Anglo-Saxon law

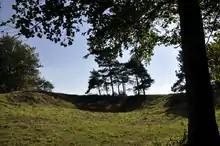
Scutchamer Knob, visible for miles around, was the meeting place for Berkshire's court

The shire court was a royal court presided over by the ealdorman and local bishop as royal representatives. The sheriff might also be there, either alongside the ealdorman or in his stead. It met twice a year around Easter and Michaelmas. A law of Cnut allowed it to meet more often if necessary.